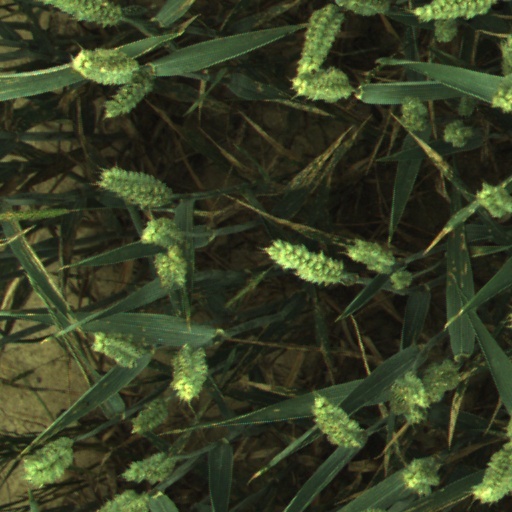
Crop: wheat